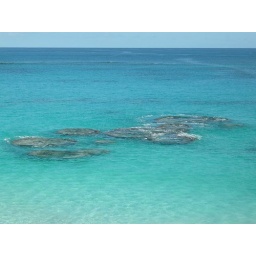
Coral in blue water